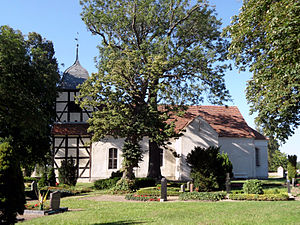
Spantekow
Spantekow er en by og kommune i det nordøstlige Tyskland, beliggende i Amt Anklam-Land i den centrale del af Landkreis Vorpommern-Greifswald. Landkreis Vorpommern-Greifswald ligger i delstaten Mecklenburg-Vorpommern, og Spantekow er beliggende på grænsen mellem Vorpommern og Mecklenburg.